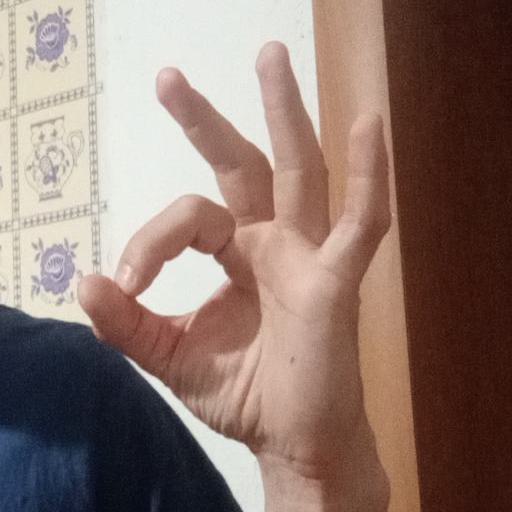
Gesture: ok